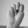
ASL letter: N